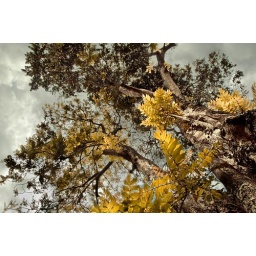
by photographer Viktoria Haack, tree and sky